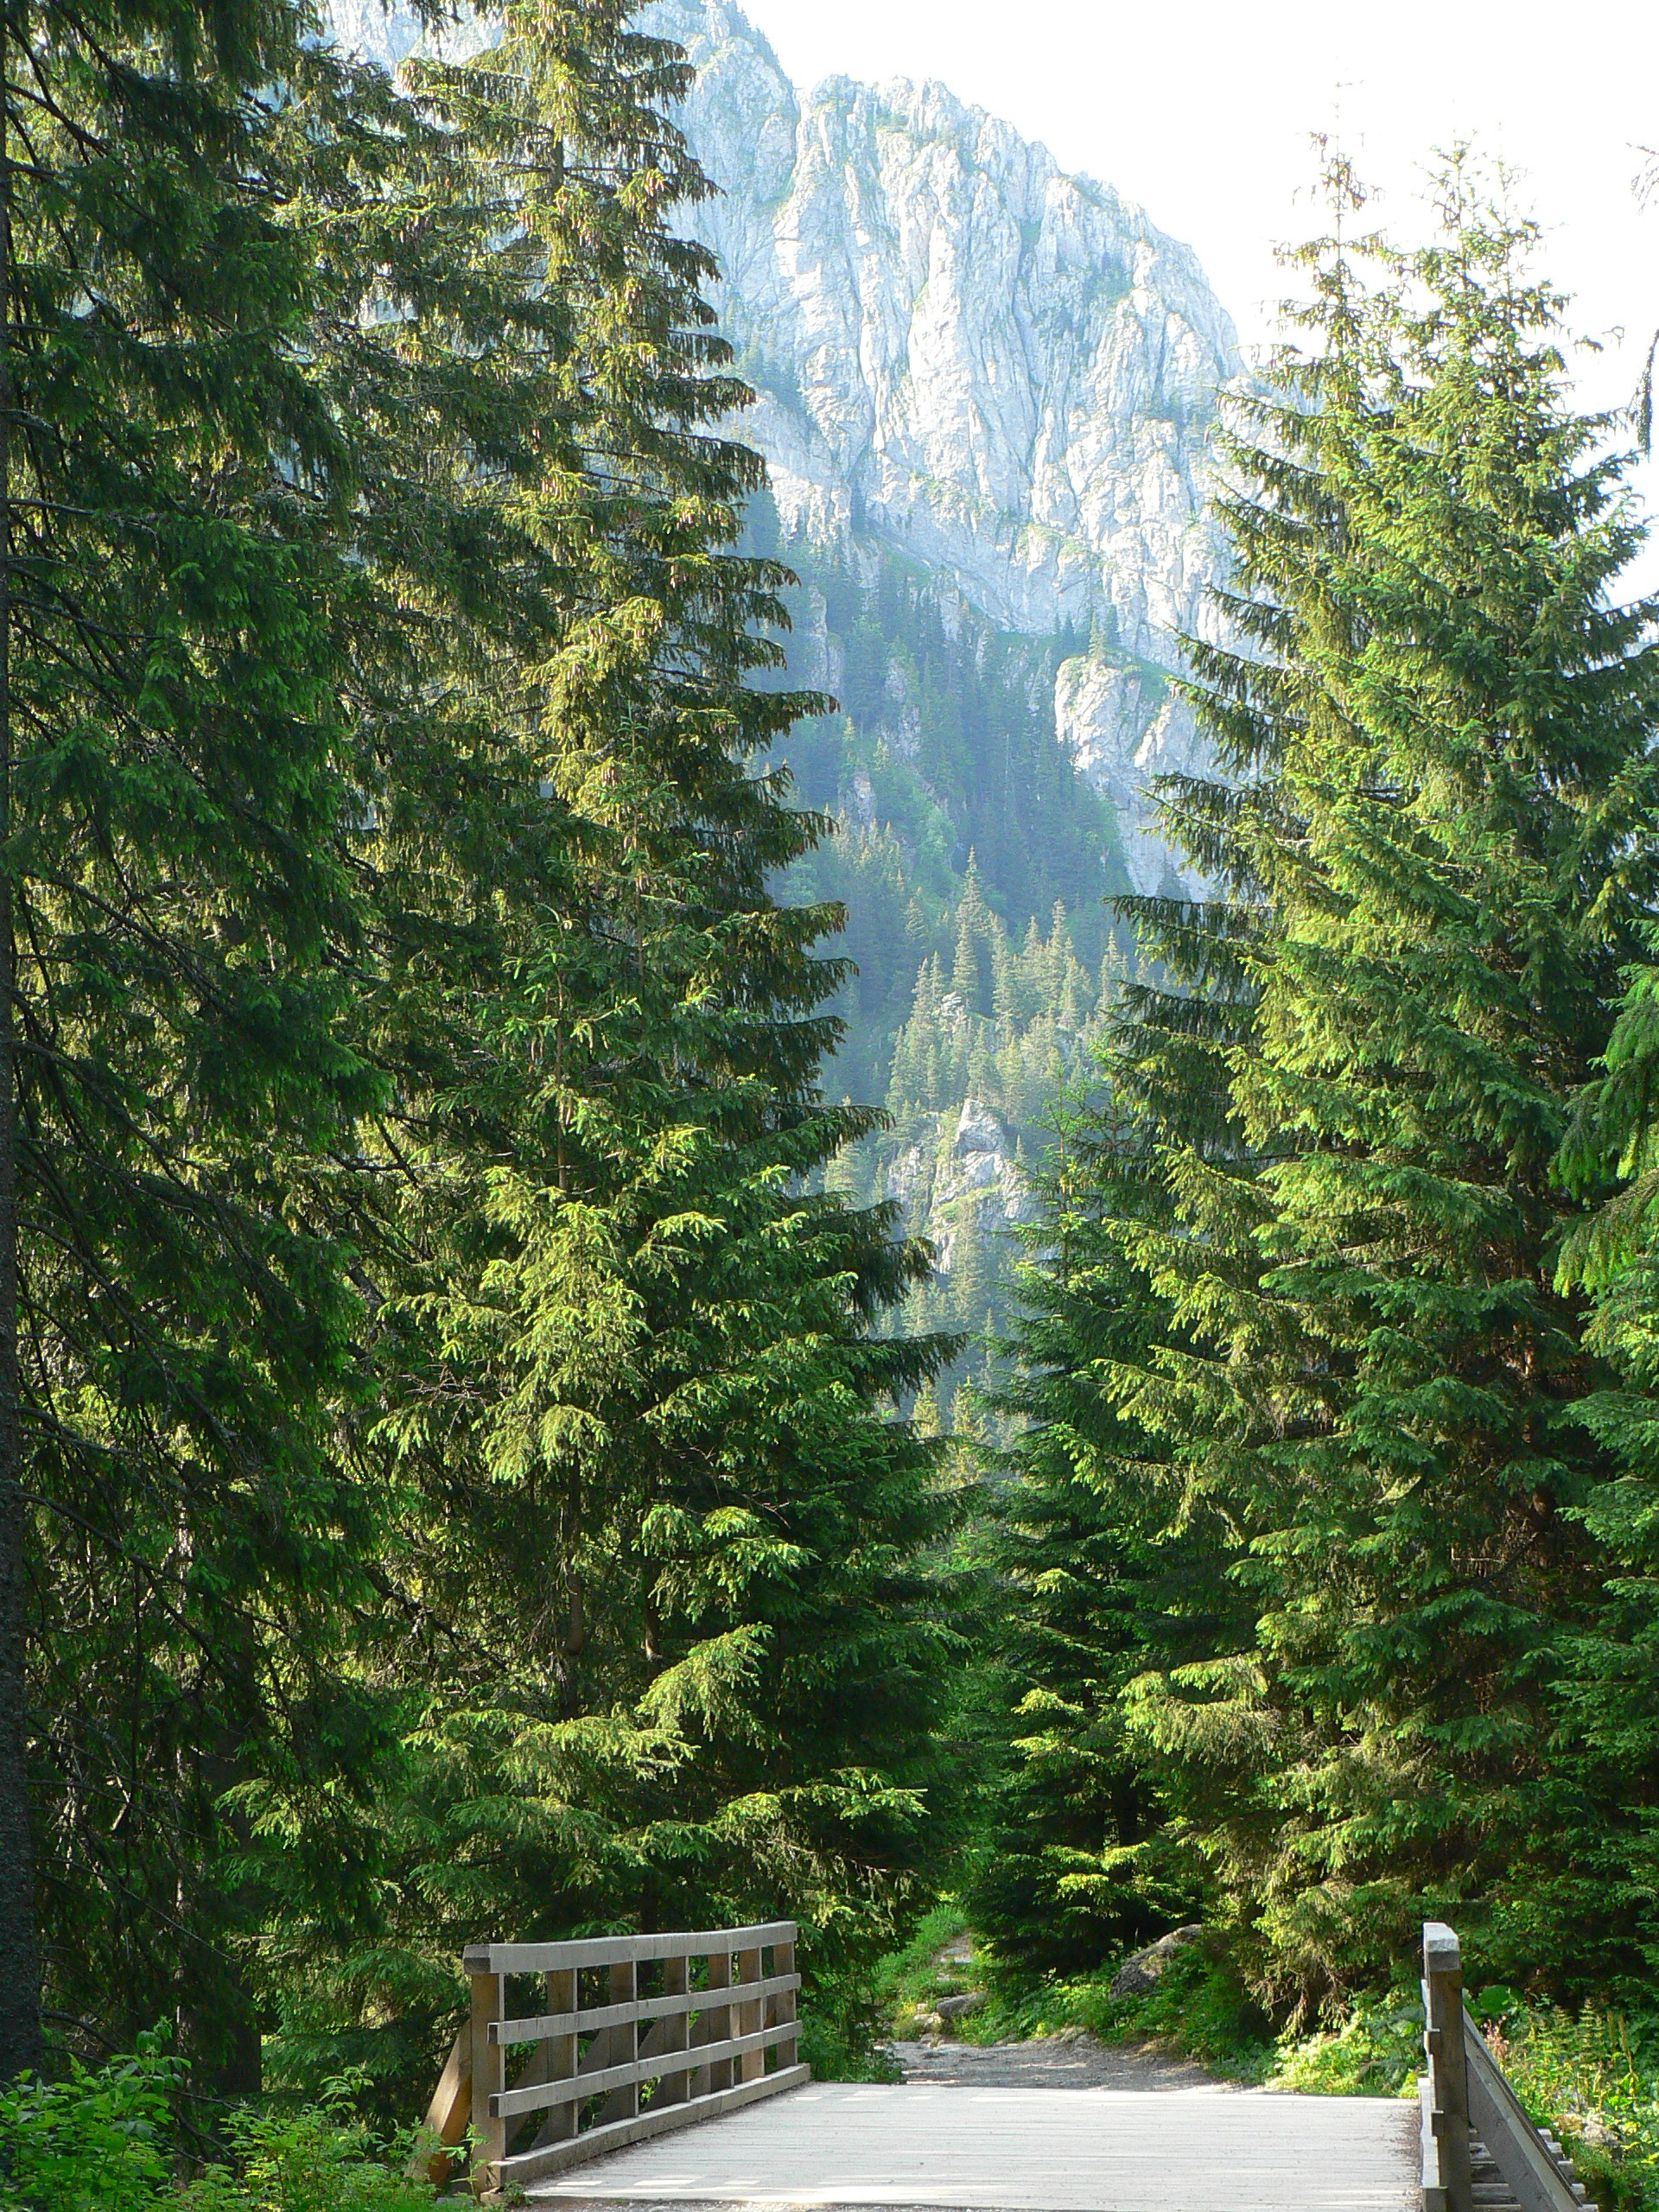
landscape, tree, nature, forest, wilderness, mountain, plant, trail, leaf, lake, mountain range, evergreen, autumn, fir, ridge, top view, spruce, poland, woodland, water feature, larch, ecosystem, biome, woody plant, temperate broadleaf and mixed forest, temperate coniferous forest, land plant, ko cieliska valley